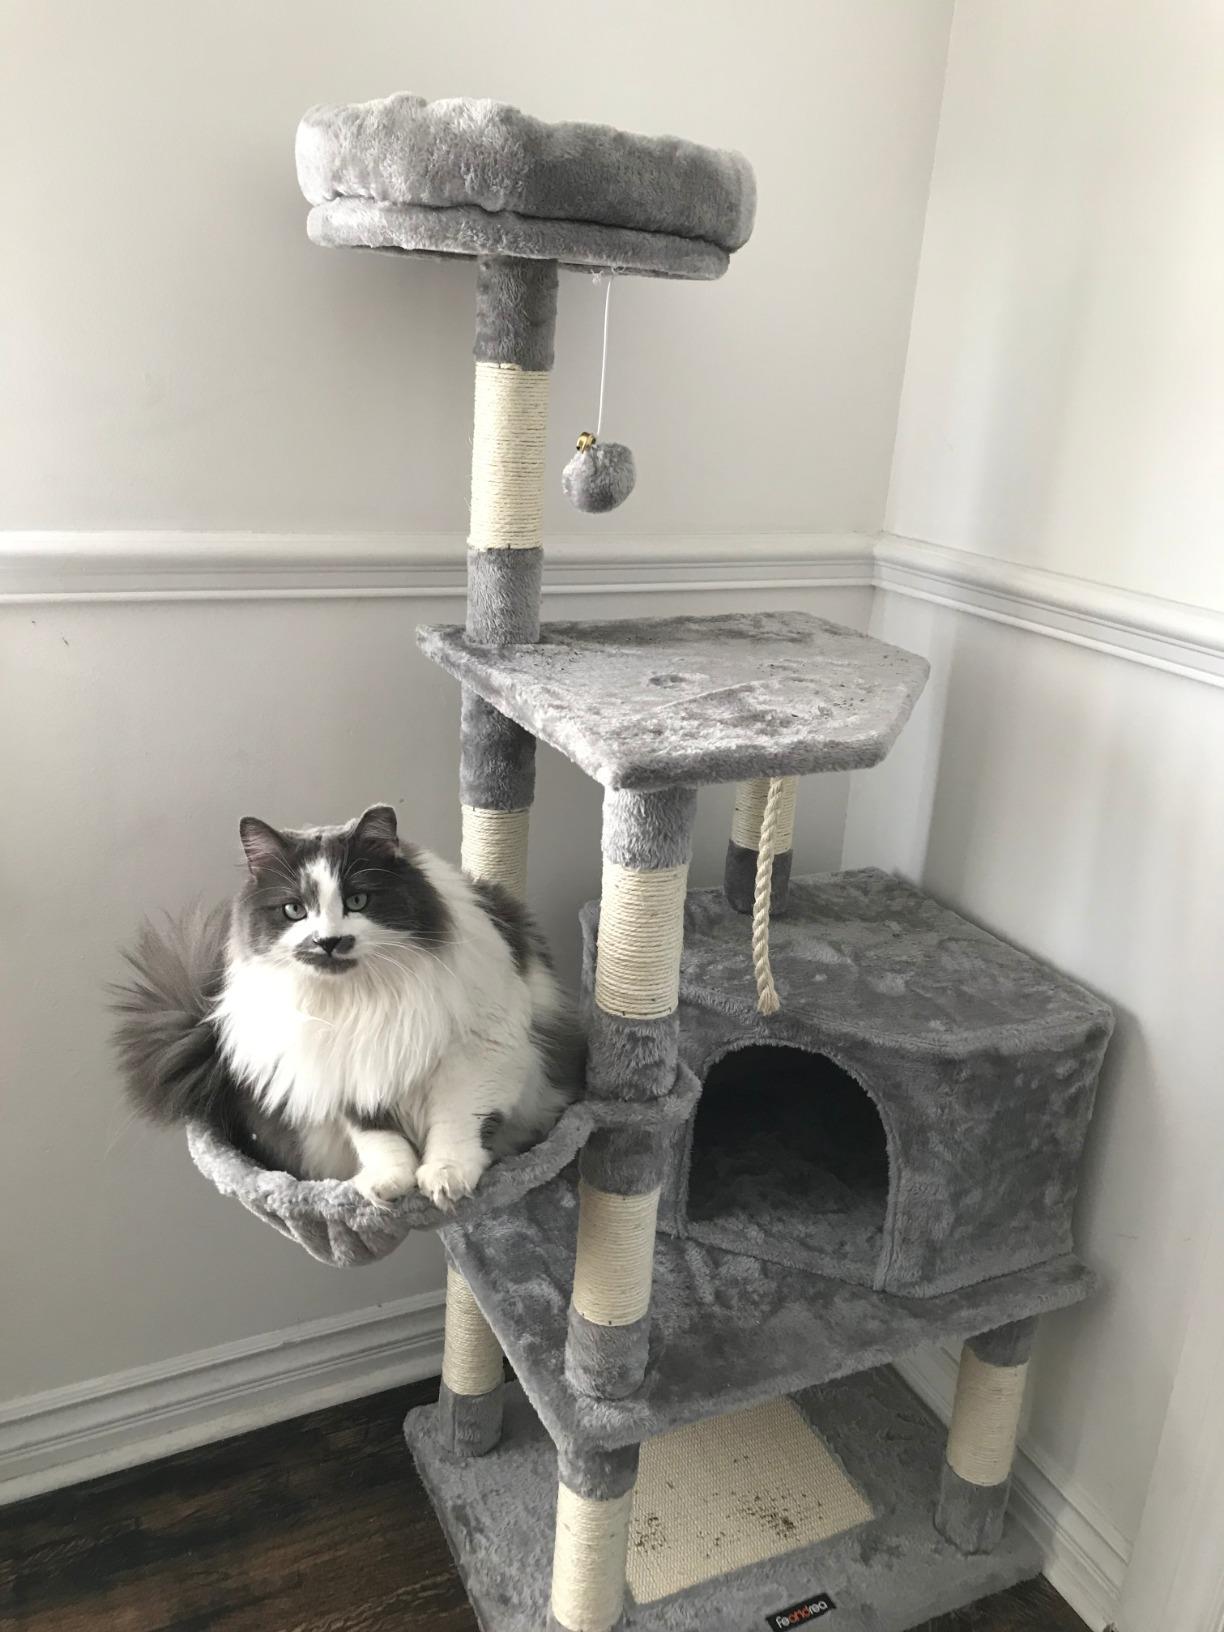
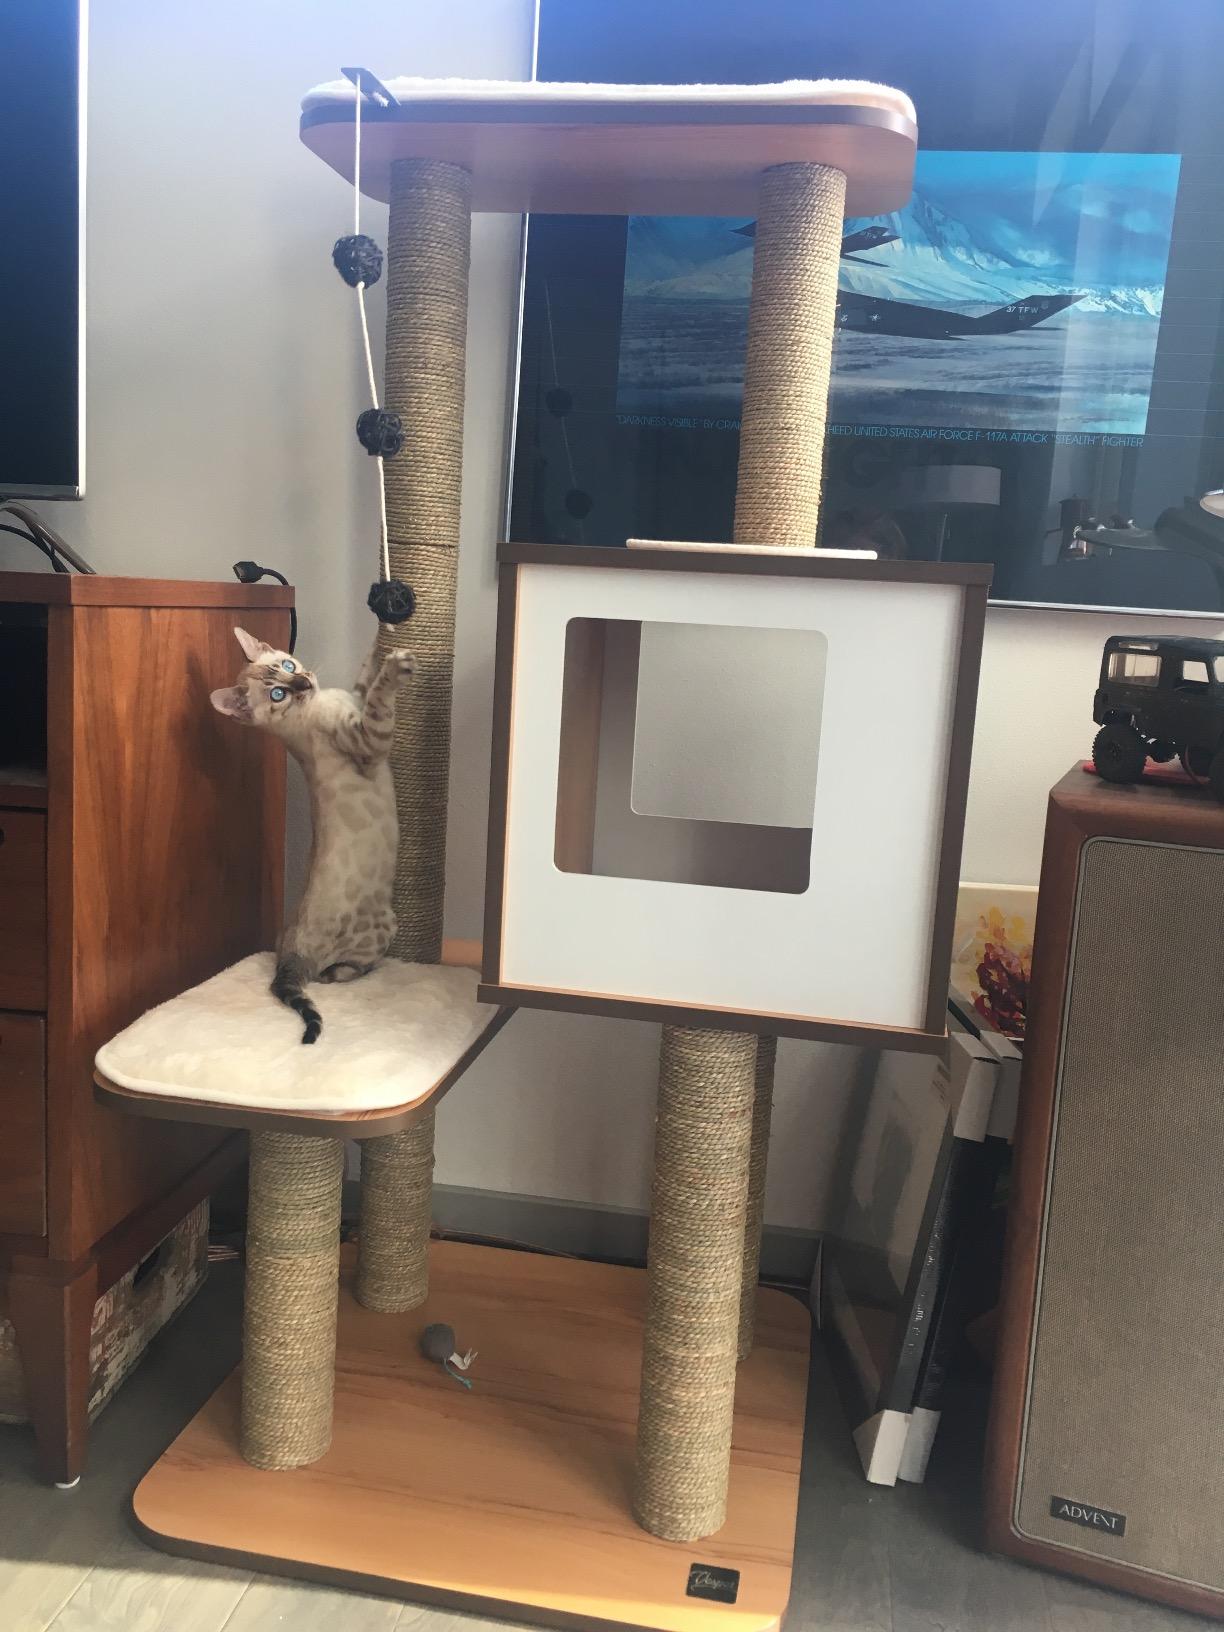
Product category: items_cat tree
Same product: no